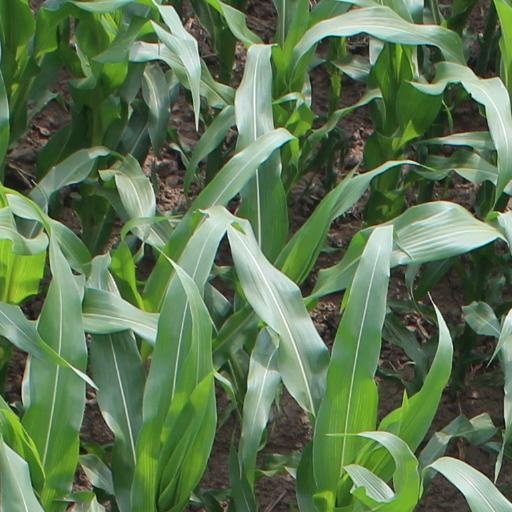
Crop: maize; corn